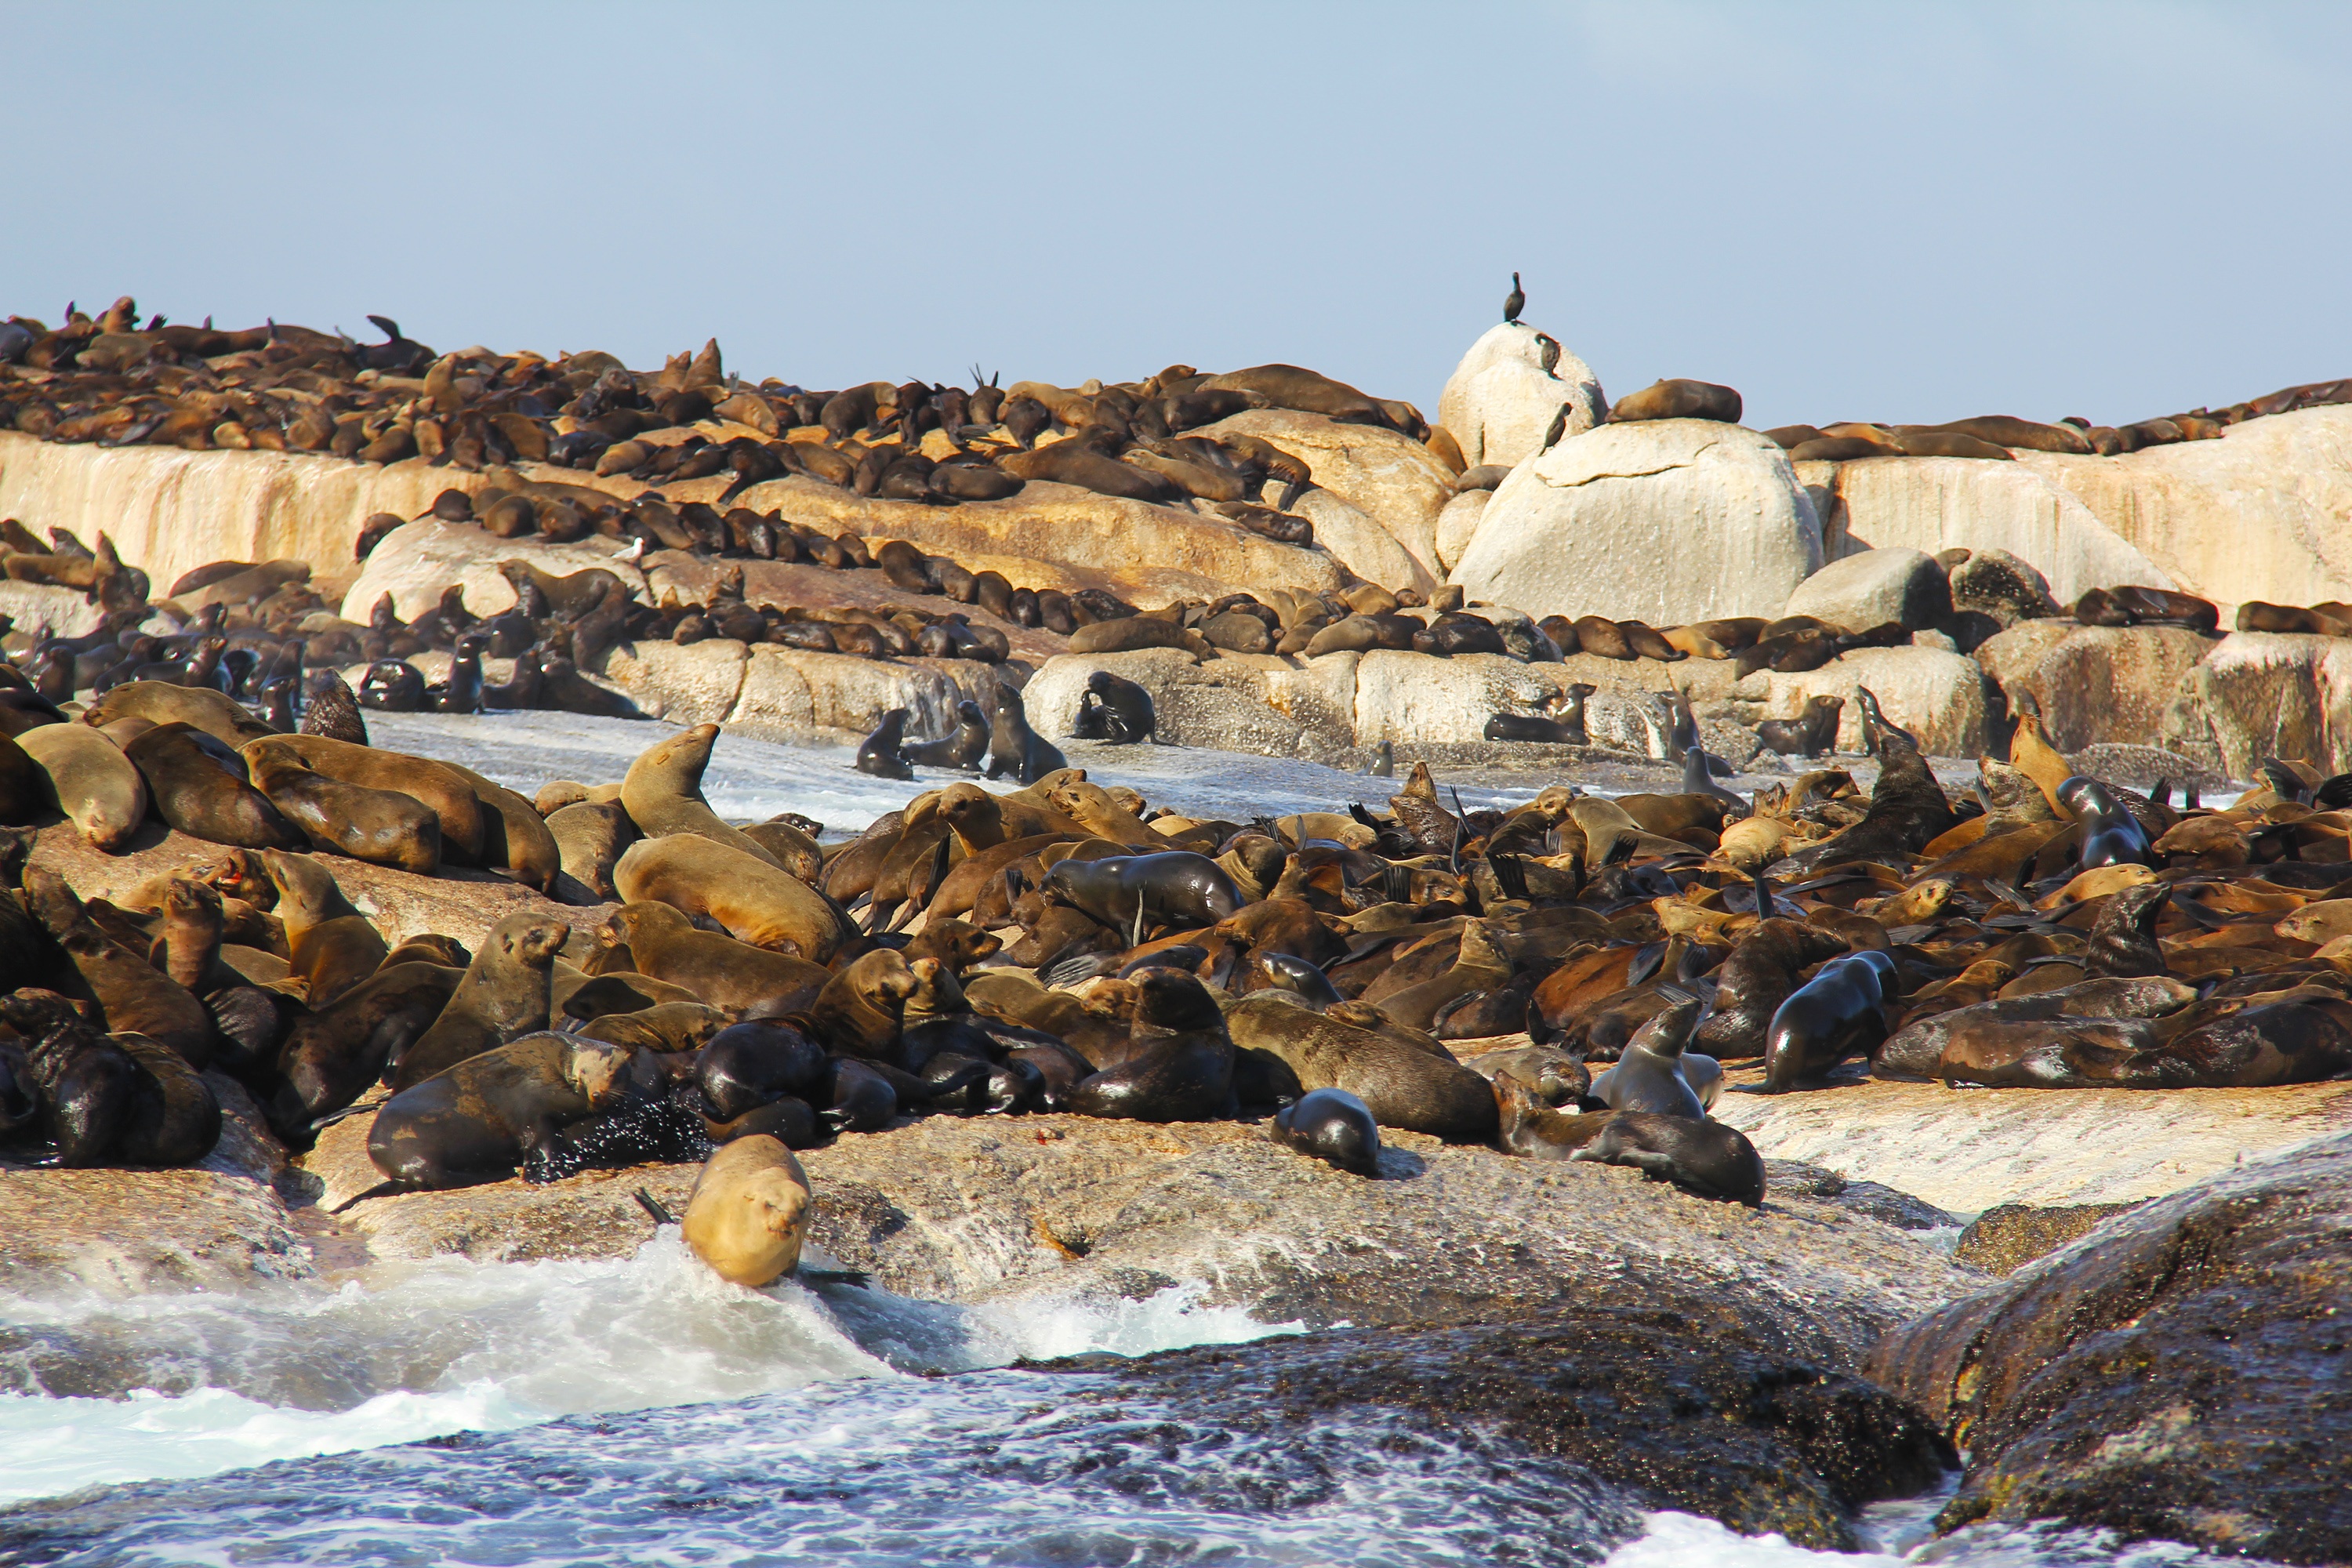
landscape, sea, coast, rock, ocean, mountain, bird, sky, wave, cute, travel, africa, bay, island, seal, rocks, seals, amazing, atlantic, interesting, wadi, exciting, south africa, cape town, thousands, hout bay, natural environment